Hawkesbury and Nepean Wars

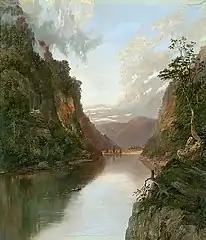
The Hawkesbury and Nepean Rivers, 1881

There are more sources for the fighting on the Nepean and Hawkesbury Rivers, than for the earlier 1804–05 conflict, reflecting the greater literacy levels of the free settlers, officials and clergy taking up large land grants, not just along the waterfronts but on the land between the creeks and rivers. A severe drought beginning in 1812 put additional pressure on both settlers and Aboriginal people. William Reardon, the first to die in February 1814, appears to have been speared in mistake for another man who accused some Aboriginal men of destroying his vegetable garden on Cox's Fernhill estate at Mulgoa. In April 1814, a number of farms were attacked including Fernhill and Campbell's Shancarmore.